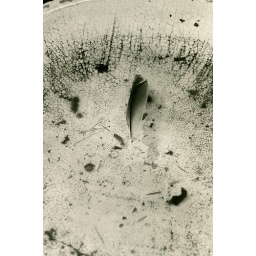
feather in bird bath